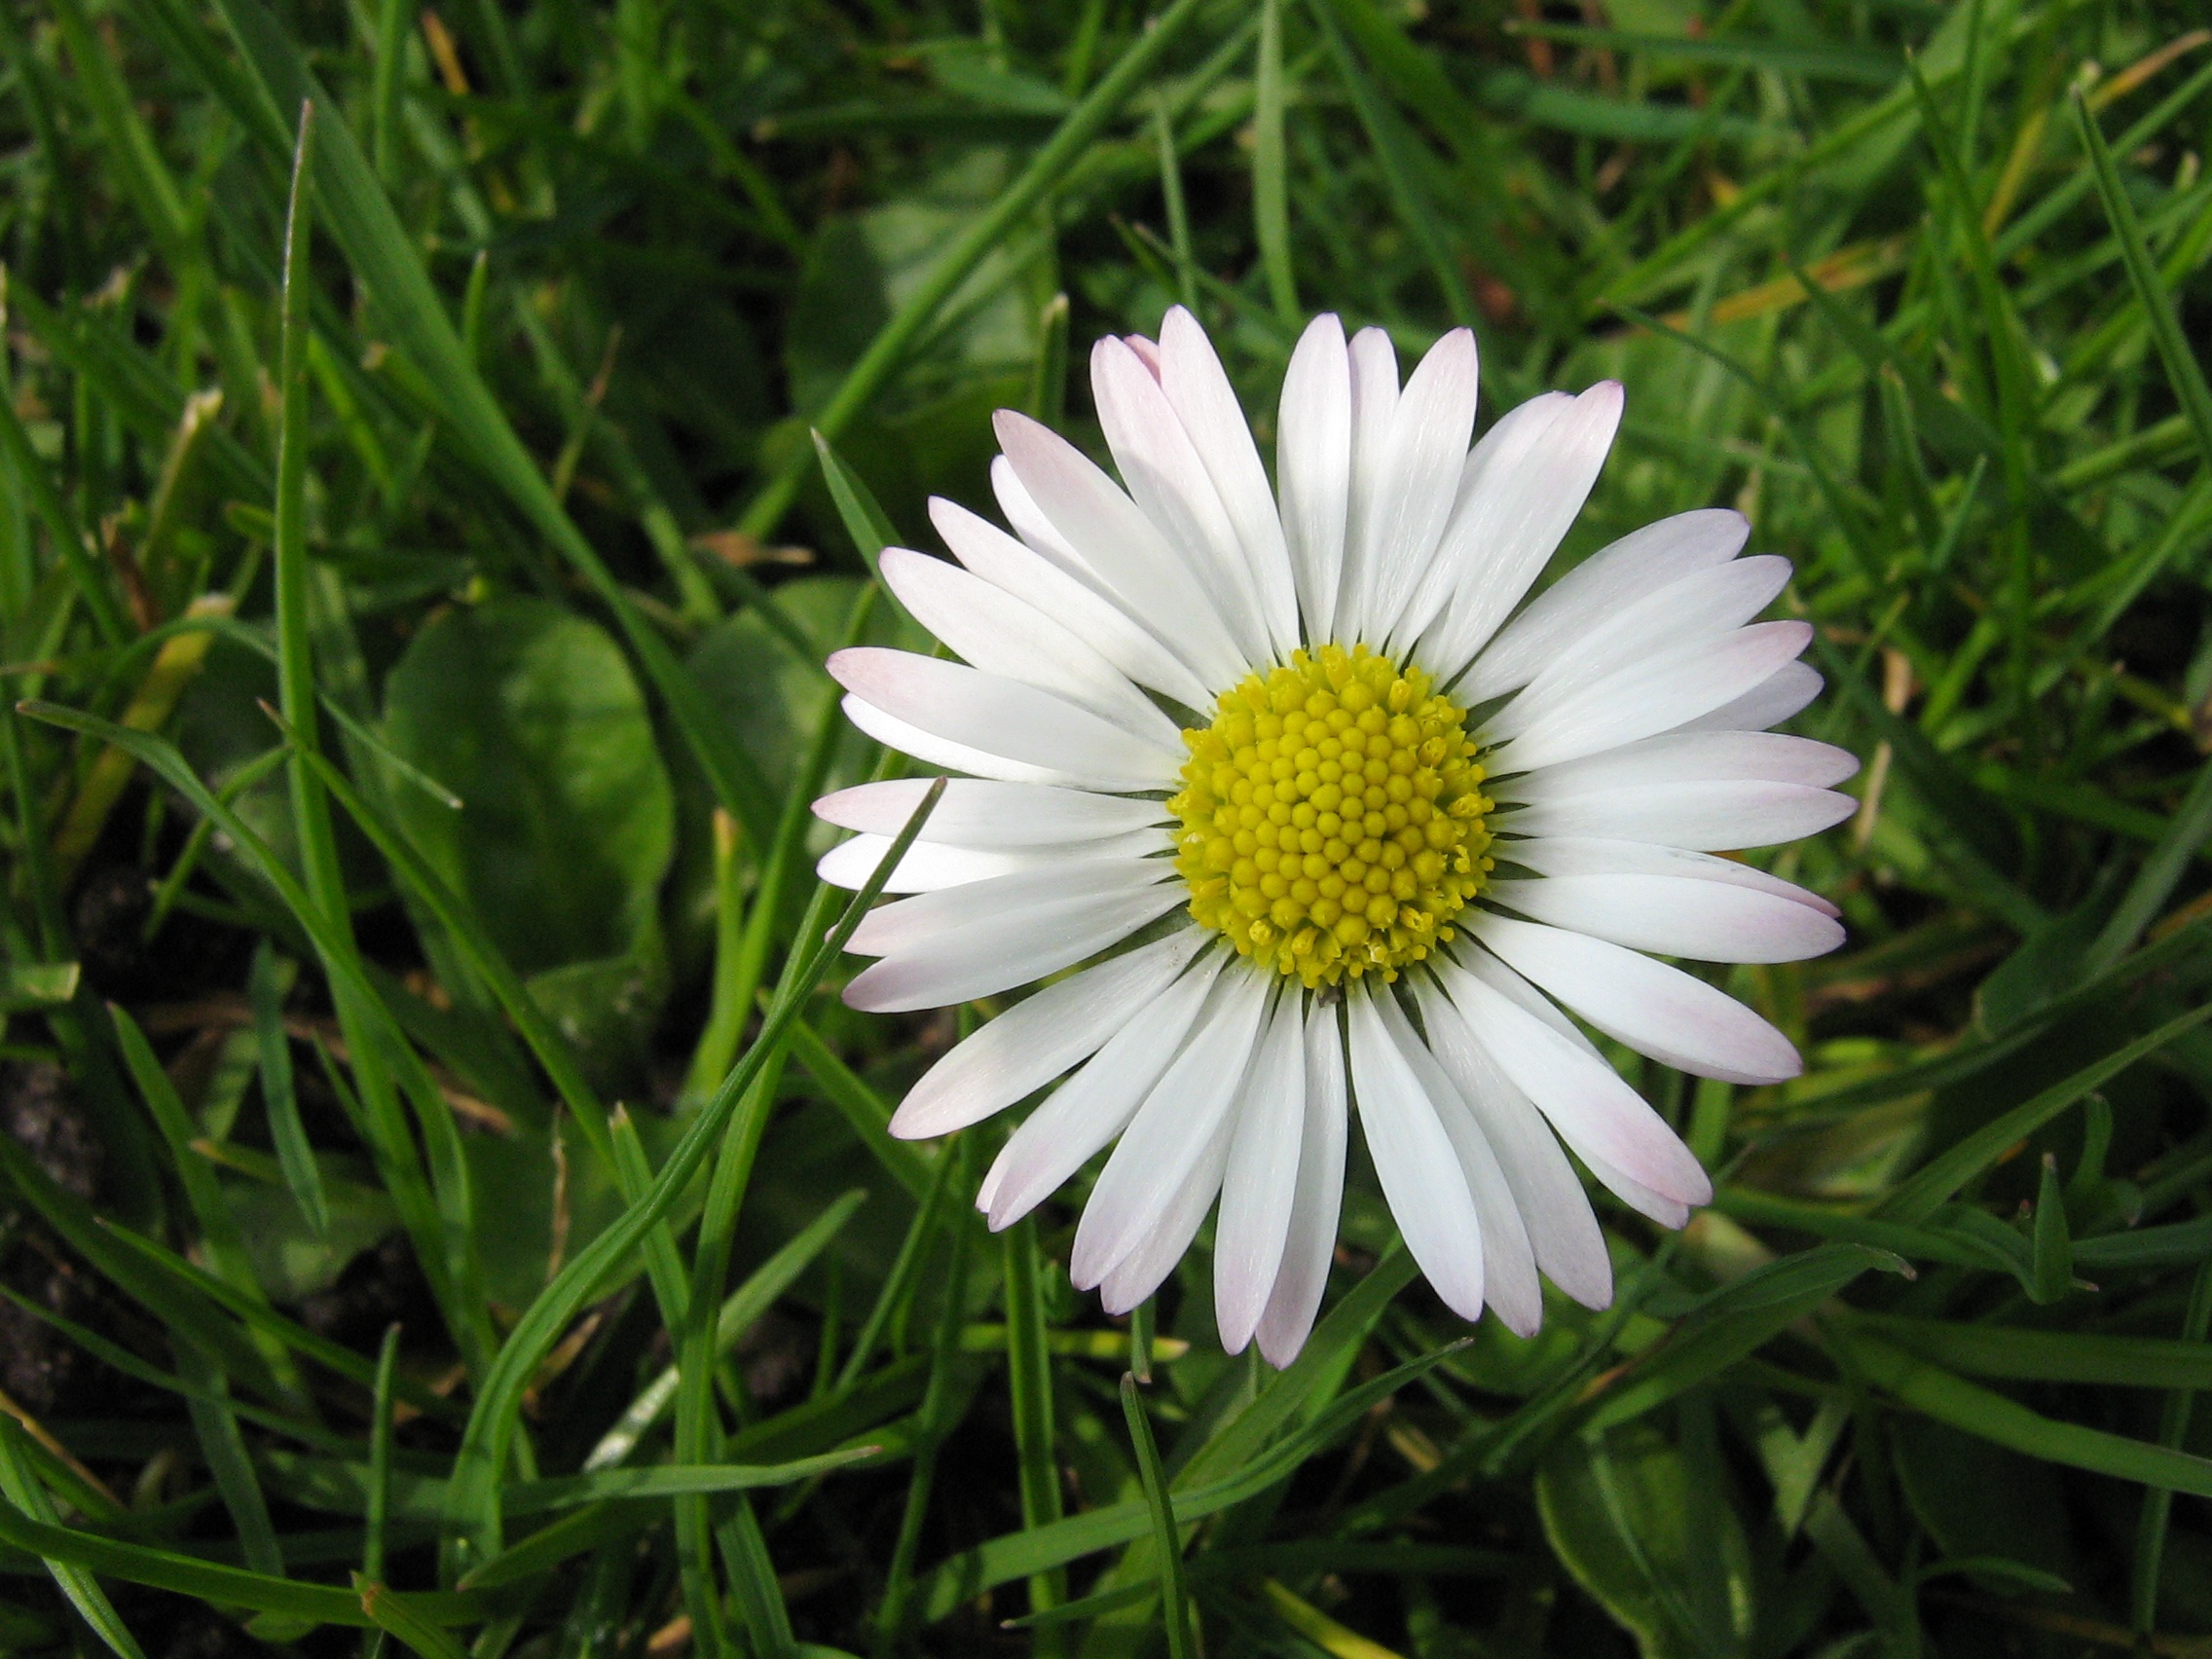
grass, plant, field, meadow, flower, petal, summer, daisy, botany, flora, white flower, wildflower, m, macro photography, flowering plant, daisy family, oxeye daisy, annual plant, plant stem, land plant, chamaemelum nobile, marguerite daisy, flower in grass